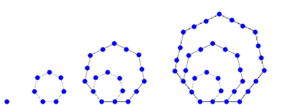
En mathématiques, un nombre heptagonal est un nombre figuré qui peut être représenté par un heptagone. Pour tout entier n ≥ 1, le n-ième nombre heptagonal est donc